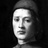
Emotion: neutral